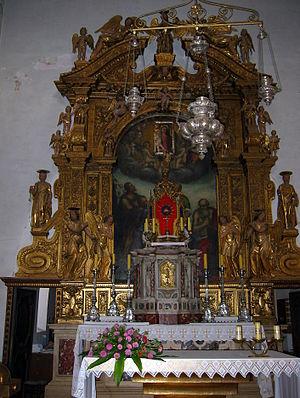
L'église Sainte-Marie de l'Assomption est une église située à Sali en Croatie.